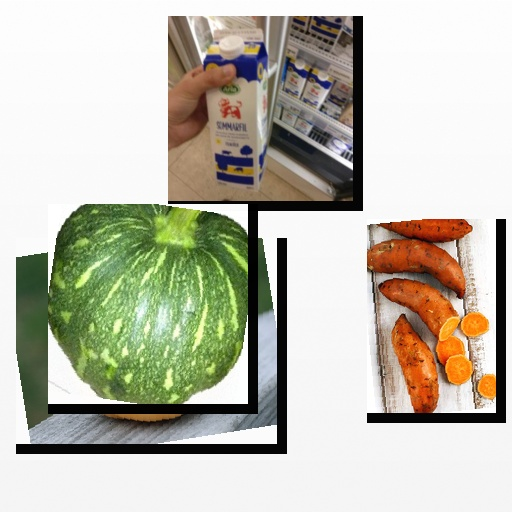
Food items: sour_milk, sweet_potato, tomato, pumpkin